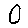
Label: 0